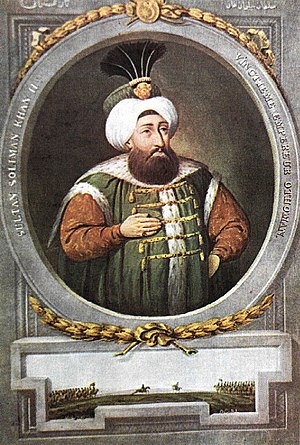
Süleyman 2.
Suleiman 2.
Süleyman 2. var sultan af Det Osmanniske Rige fra 1687 til sin død. Han var yngre broder til Mehmed 4. og tilbragte som potentiel tronfølger en stor del af sit liv indespærret i i Topkapi-paladsets harem, i det såkaldte kafes.